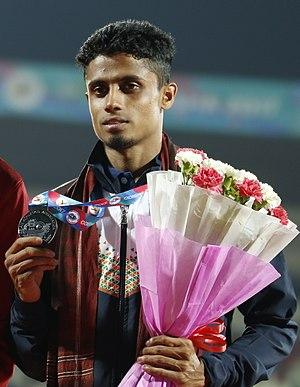
Jabir M.P. ou Jabir Madari Pillyalil est un athlète indien, spécialiste du 400 m haies.